The Otherness (band)

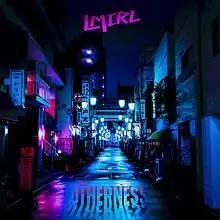
"LMIRL" (Let's Meet In Real Life) debut album by The Otherness.

During the Coronavirus pandemic - following the cancellation of a European tour - the band both signed to German independent label Motor Music, and recruited guitarist Nico Kleihn. In 2021 the band announced their debut album "LMIRL" (standing for ‘Let’s Meet In Real Life’), slated for an October 1 worldwide release. The album was produced by Gaspar Benegas in Buenos Aires and mastered by Felix Davis at London's Metropolis studios.